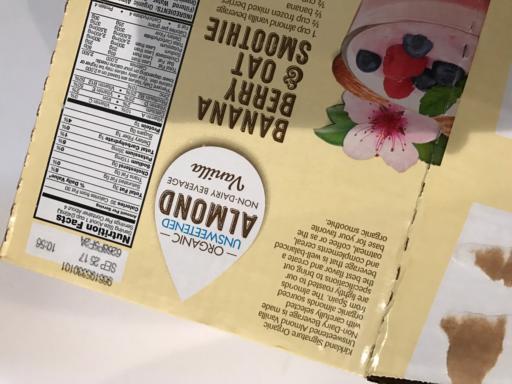
Label: cardboard